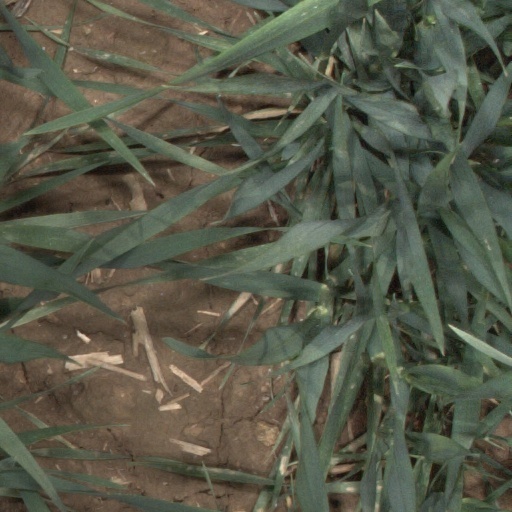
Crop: wheat